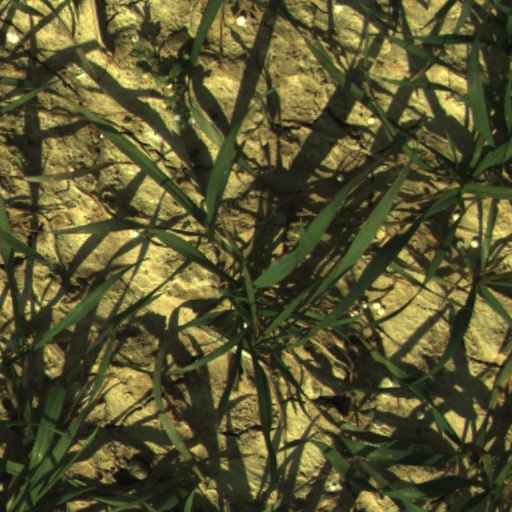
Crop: wheat